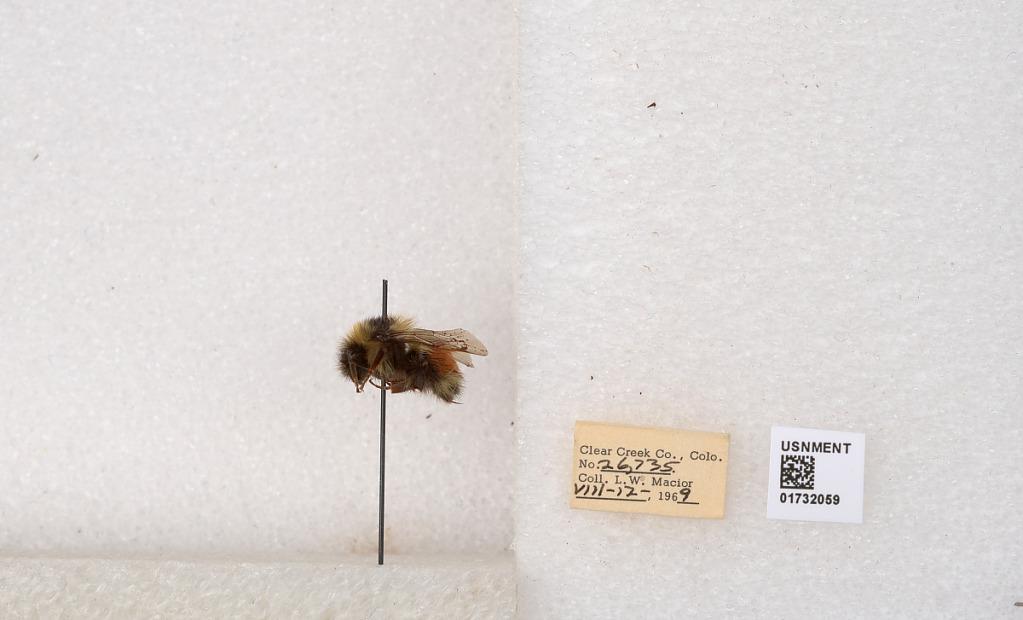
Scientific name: Bombus (Pyrobombus) sylvicola Kirby
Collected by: L. Macior
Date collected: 1969-8-12
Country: United States
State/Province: Colorado
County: Clear Creek
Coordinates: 39.7006, -105.694